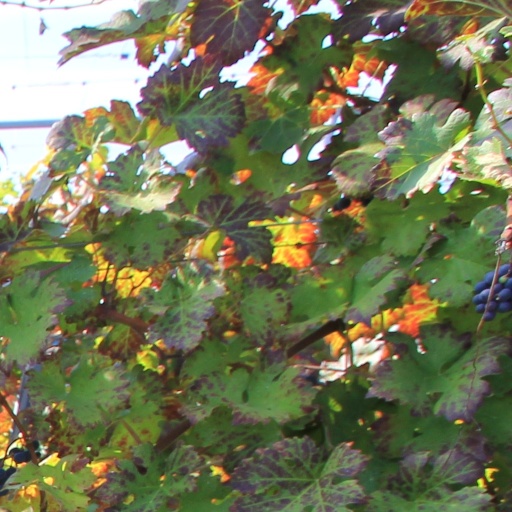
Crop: grape